Victor Newman

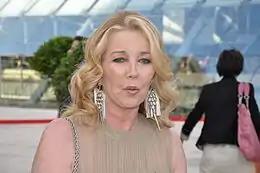
Melody Thomas Scott portrays Nikki, Victor's main love interest for over three decades. Their union has registered "an enduring appeal" among viewers.

For over three decades, Victor has been romantically linked with Nikki Reed (Melody Thomas Scott). Nikki was originally from the lower walks of life, having been a stripper. After multiple failed relationships, she began a romance with Victor, who taught her about society. They fall in love and have a child, Victoria Newman (Amelia Heinle), and later a son, Nicholas Newman (Joshua Morrow). The couple are widely considered a supercouple within the soap opera media. The writers of "The Young and the Restless" detailed their characters to marry and divorce or depart from each other in some form or fashion in a continuous cycle, which is a take on the original supercouple formula. "Soap Opera Digest" relayed the beginning of the pairing's creation and their impact, described as an "inspired decision", led to Victor and Nikki becoming the series' most successful supercouple. In an interview with "Dose" magazine, Scott said that the couple always has to get back together, but not without a challenge.